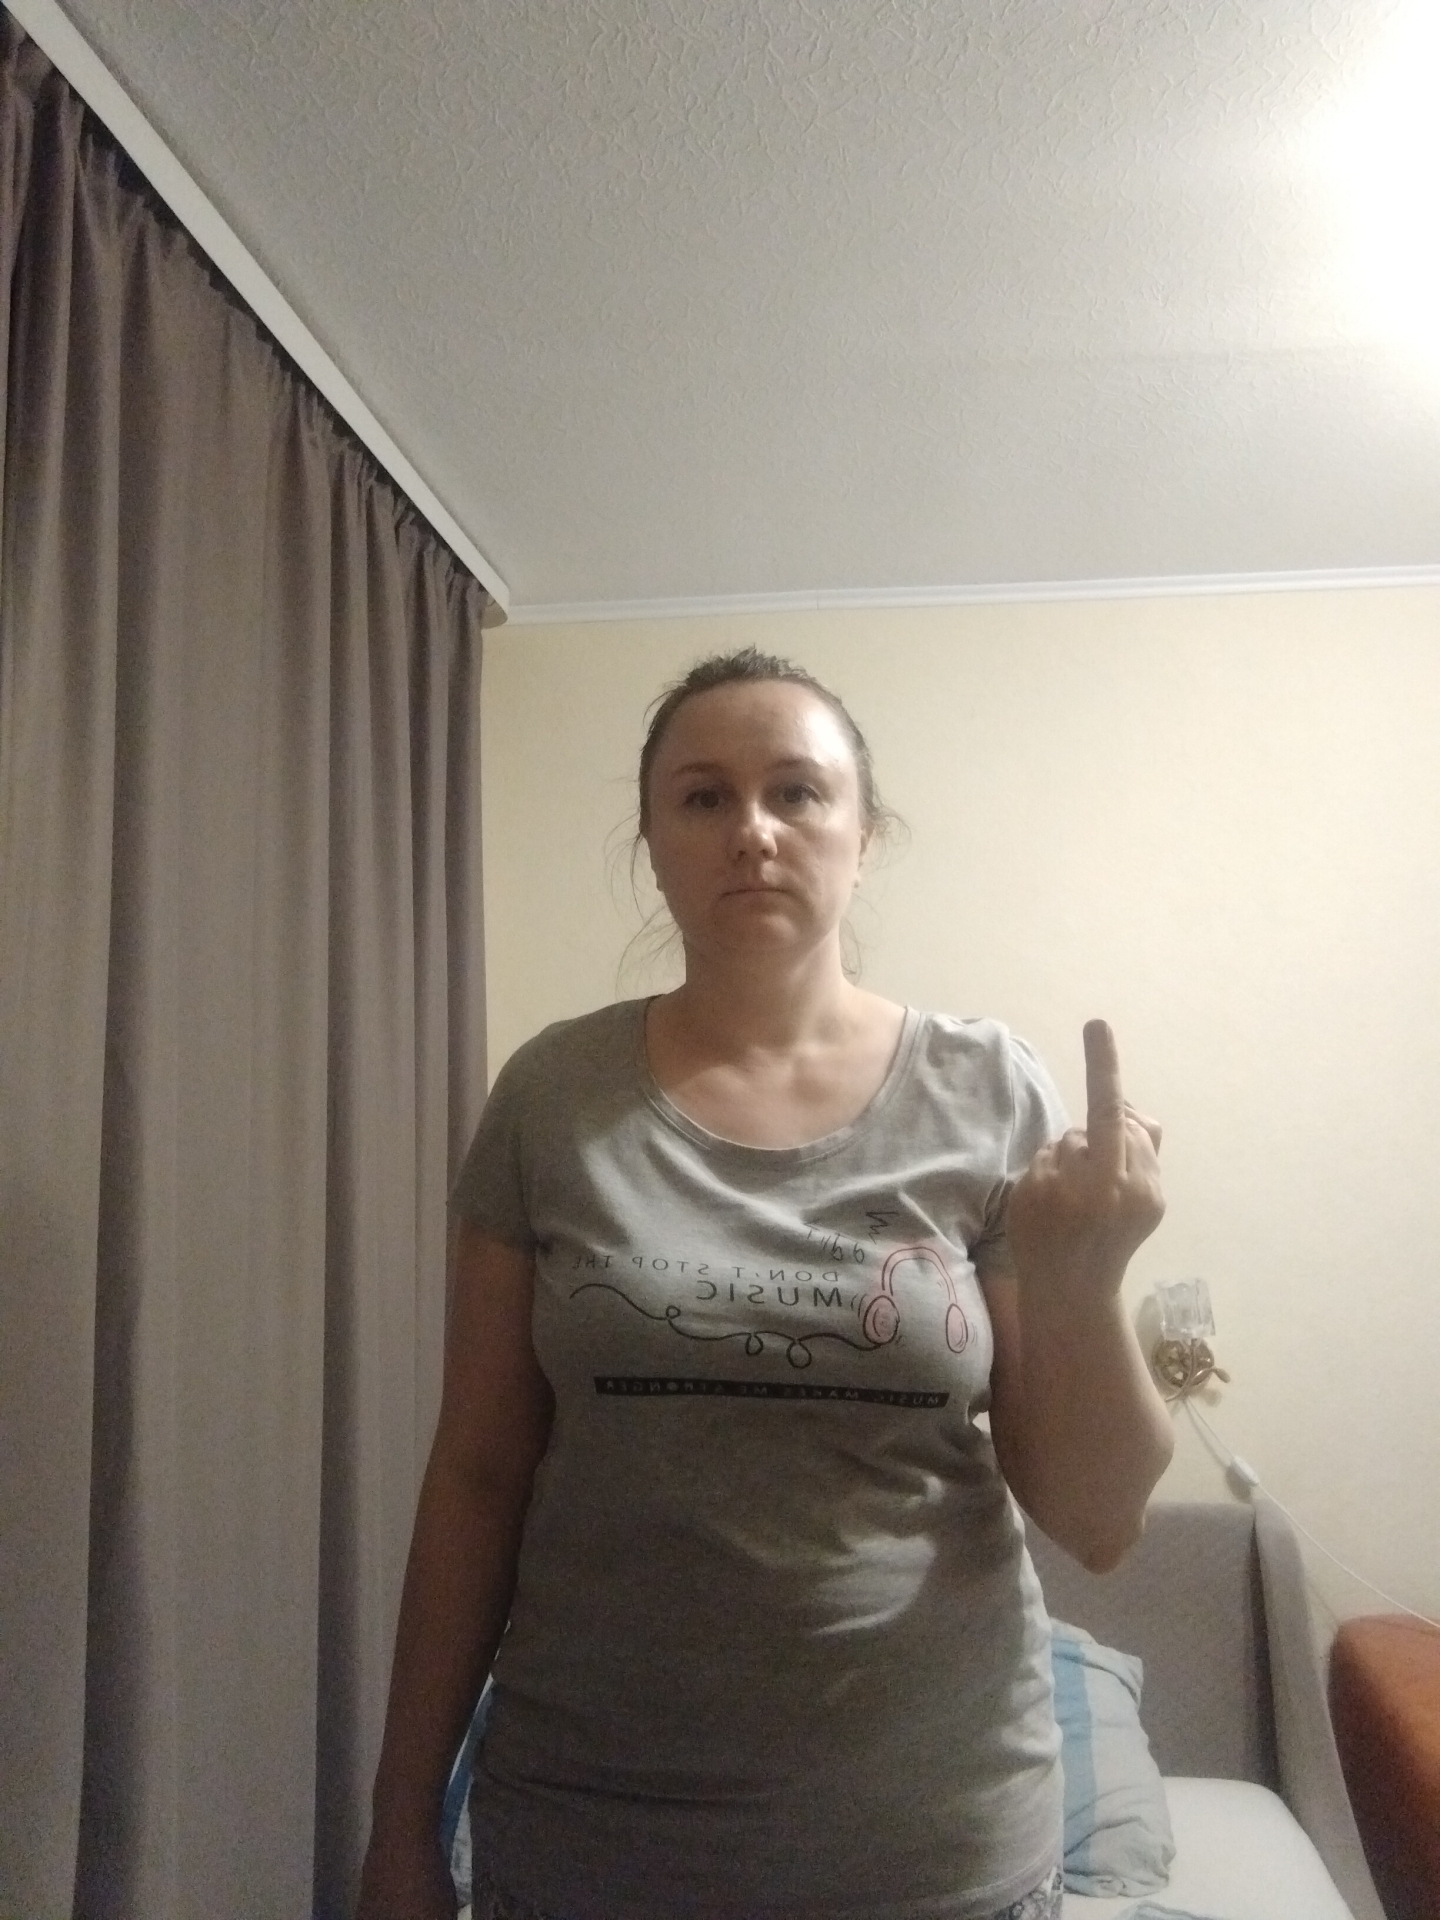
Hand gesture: middle_finger